Diatonic and chromatic

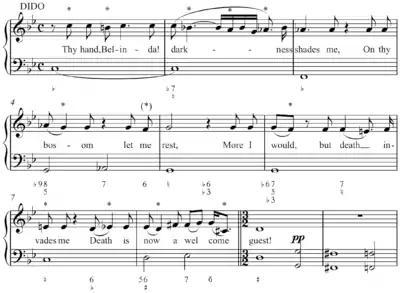

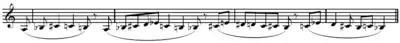
Béla Bartók: "Music for Strings, Percussion and Celesta", movement I, fugue subject: chromatic. File:Bartok - Music mov. I fugue subject chromatic.mid

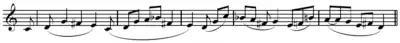
Bartók: "Music ...", movement I, fugue subject: diatonic variantFile:Bartok - Music mov. I fugue subject diatonic.mid

Diatonic and chromatic are terms in music theory that are used to characterize scales. The terms are also applied to musical instruments, intervals, chords, notes, musical styles, and kinds of harmony. They are very often used as a pair, especially when applied to contrasting features of the common practice music of the period 1600–1900.